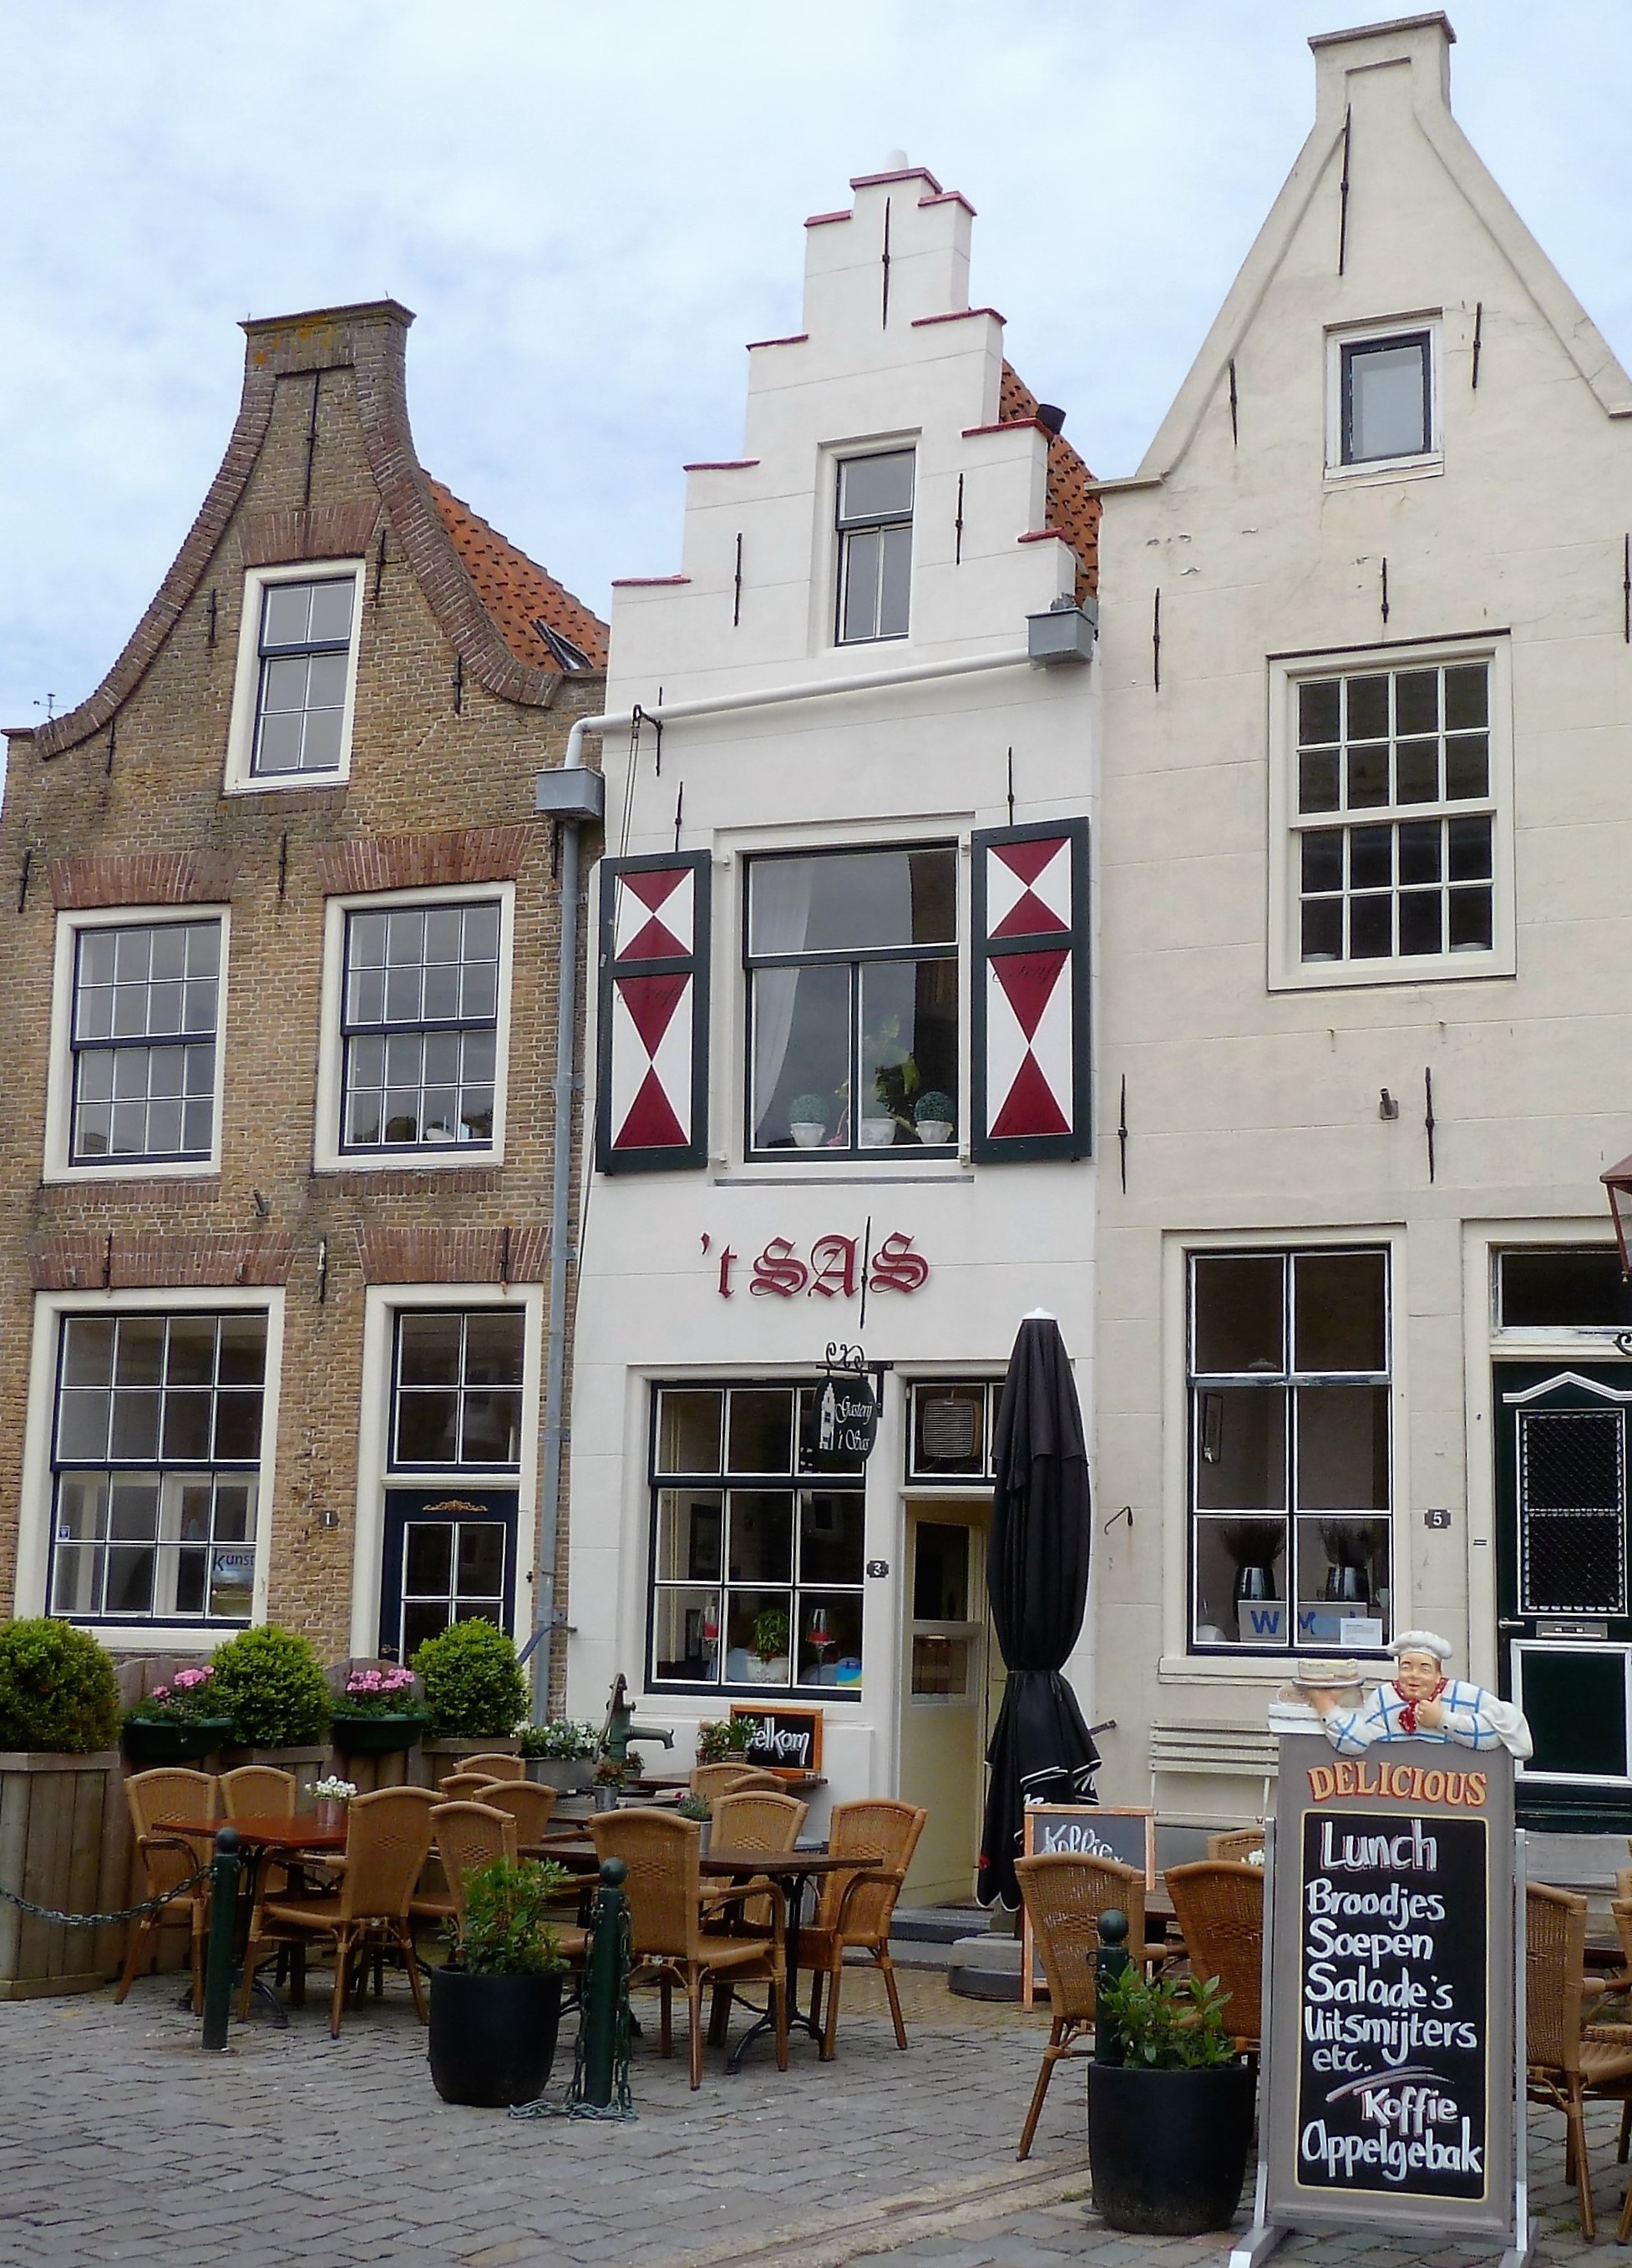
architecture, house, window, town, building, home, suburb, cottage, facade, property, apartment, netherlands, terrace, estate, neighbourhood, residential area, stepped gable